Glienicke Palace

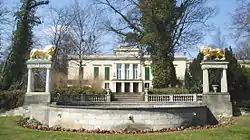
Glienicke Palace in Berlin

Glienicke Palace is a historic palace located on the peninsula of Berlin-Wannsee in Germany. It was designed by Karl Friedrich Schinkel around 1825 for Prince Carl of Prussia. Since 1990, Glienicke Palace and the park have been part of the UNESCO World Heritage Site "Palaces and Parks of Potsdam and Berlin" because of their unique contribution to Prussian landscape architecture.